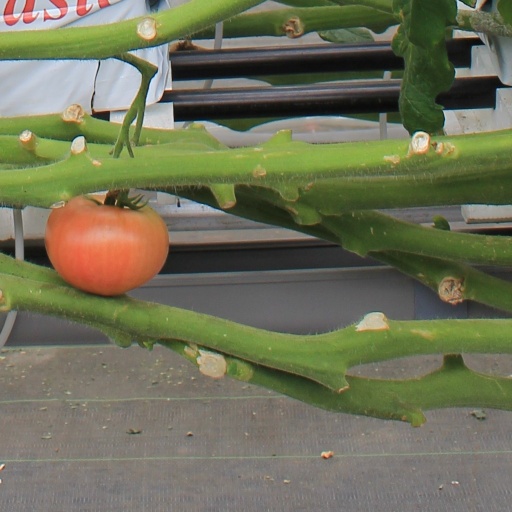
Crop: tomato